Princess Marie Anne of Saxe-Altenburg

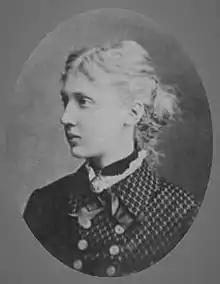
Marie Anne, c. 1885

Princess Marie Anne of Saxe-Altenburg (14 March 1864 – 3 May 1918) was the consort of Georg, Prince of Schaumburg-Lippe. As the eldest daughter of Prince Moritz of Saxe-Altenburg and Princess Augusta of Saxe-Meiningen, and the sister of Ernest II, Duke of Saxe-Altenburg, Marie Anne was a member of the Ducal House of Saxe-Altenburg.